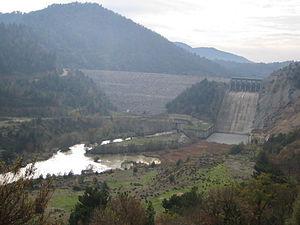
Le barrage de Gönen est un barrage situé en Turquie. La rivière émissaire du barrage appelée Gönen Çayı passe à Gönen et se jette dans la Mer de Marmara.
La rivière de Gönen est un cours d'eau de Turquie qui prend sa source dans la province de Çanakkale sous le nom de Koca Çayı. Elle est ensuite coupée par le barrage de Gönen et pénètre dans la province de Balıkesir. Elle arrose la ville de Gönen et se jette dans la Mer de Marmara.